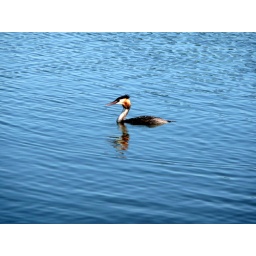
Some sort of cool looking bird in the lake